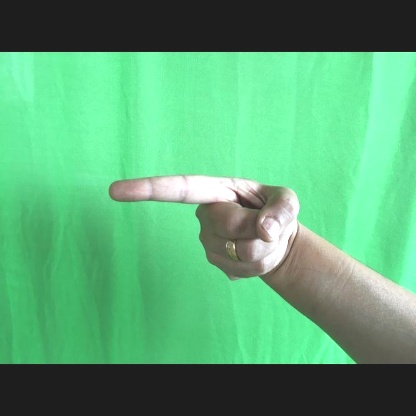
Mudra: Suchi